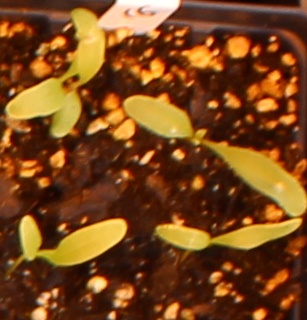
Label: Sugar beet